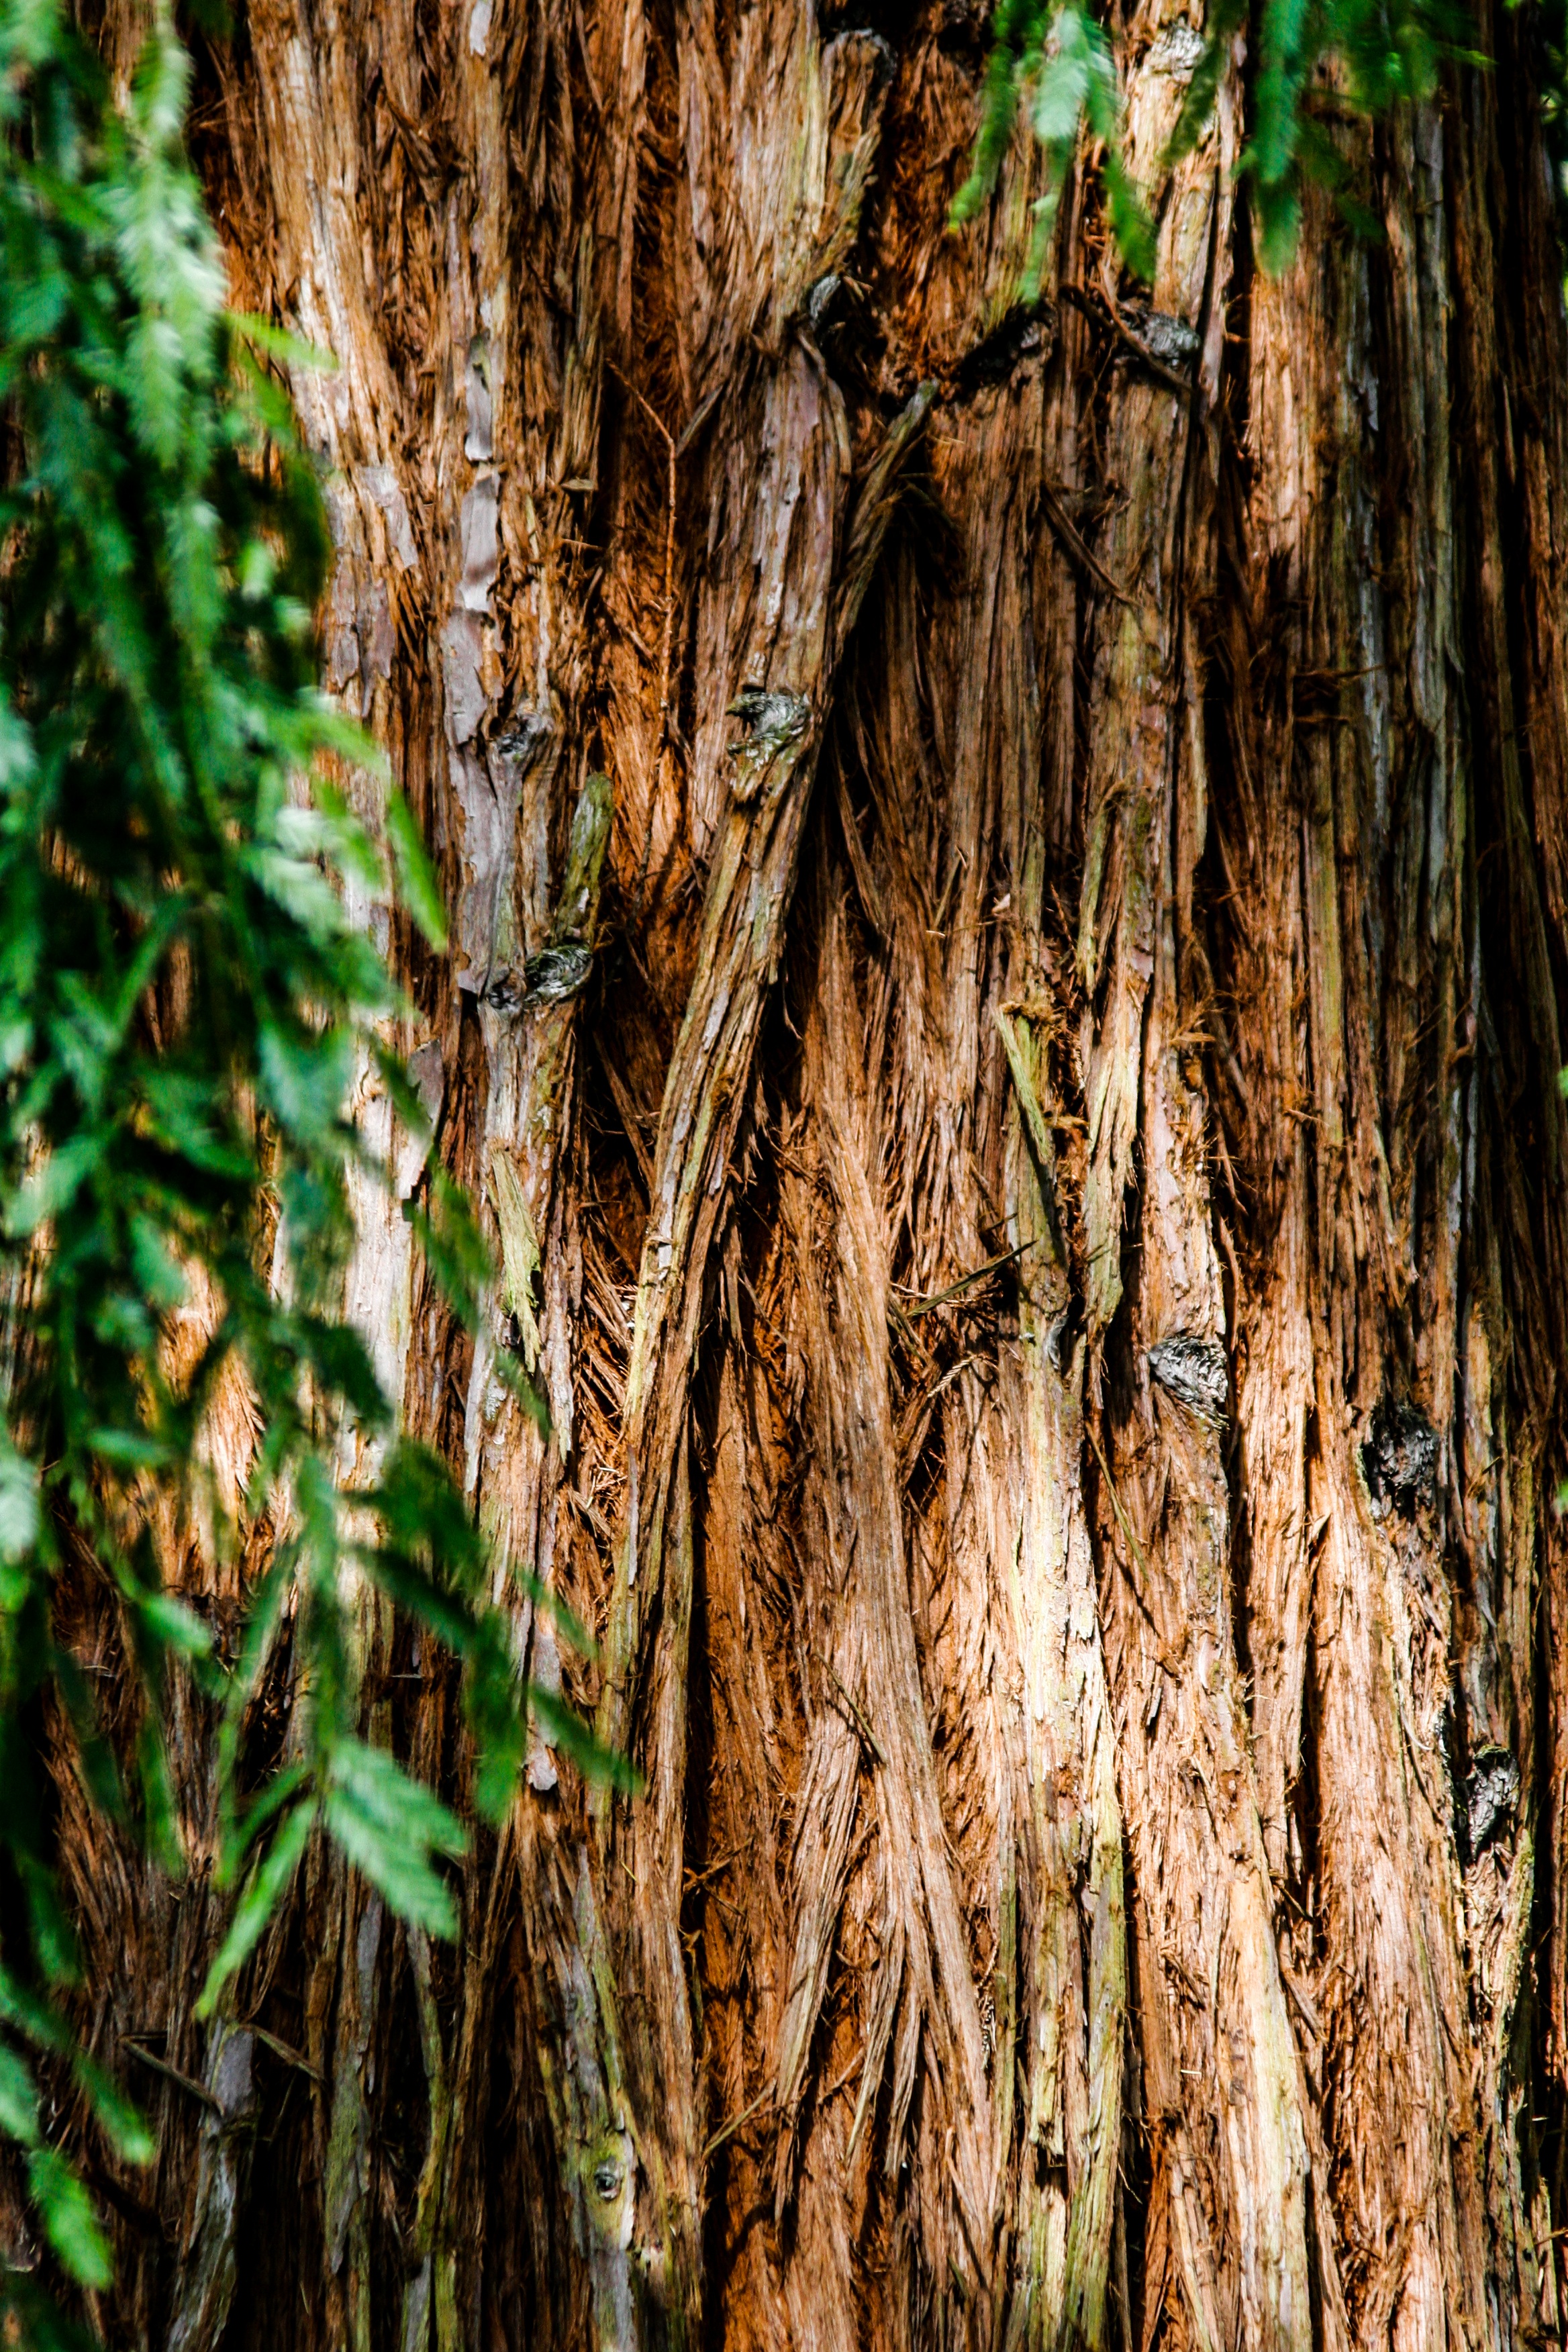
landscape, tree, nature, forest, wilderness, branch, growth, plant, wood, texture, leaf, trunk, bark, formation, wildlife, green, jungle, autumn, bare, flora, tree trunk, leaves, outdoors, canada, rainforest, large, woodland, habitat, ecosystem, old growth forest, natural environment, geographical feature, woody plant